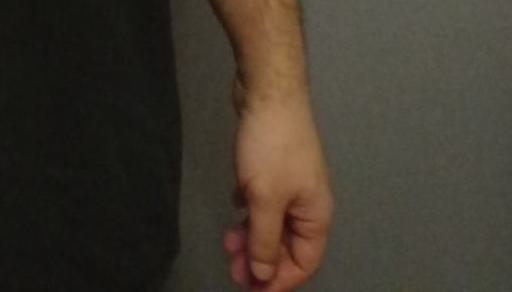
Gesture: no_gesture